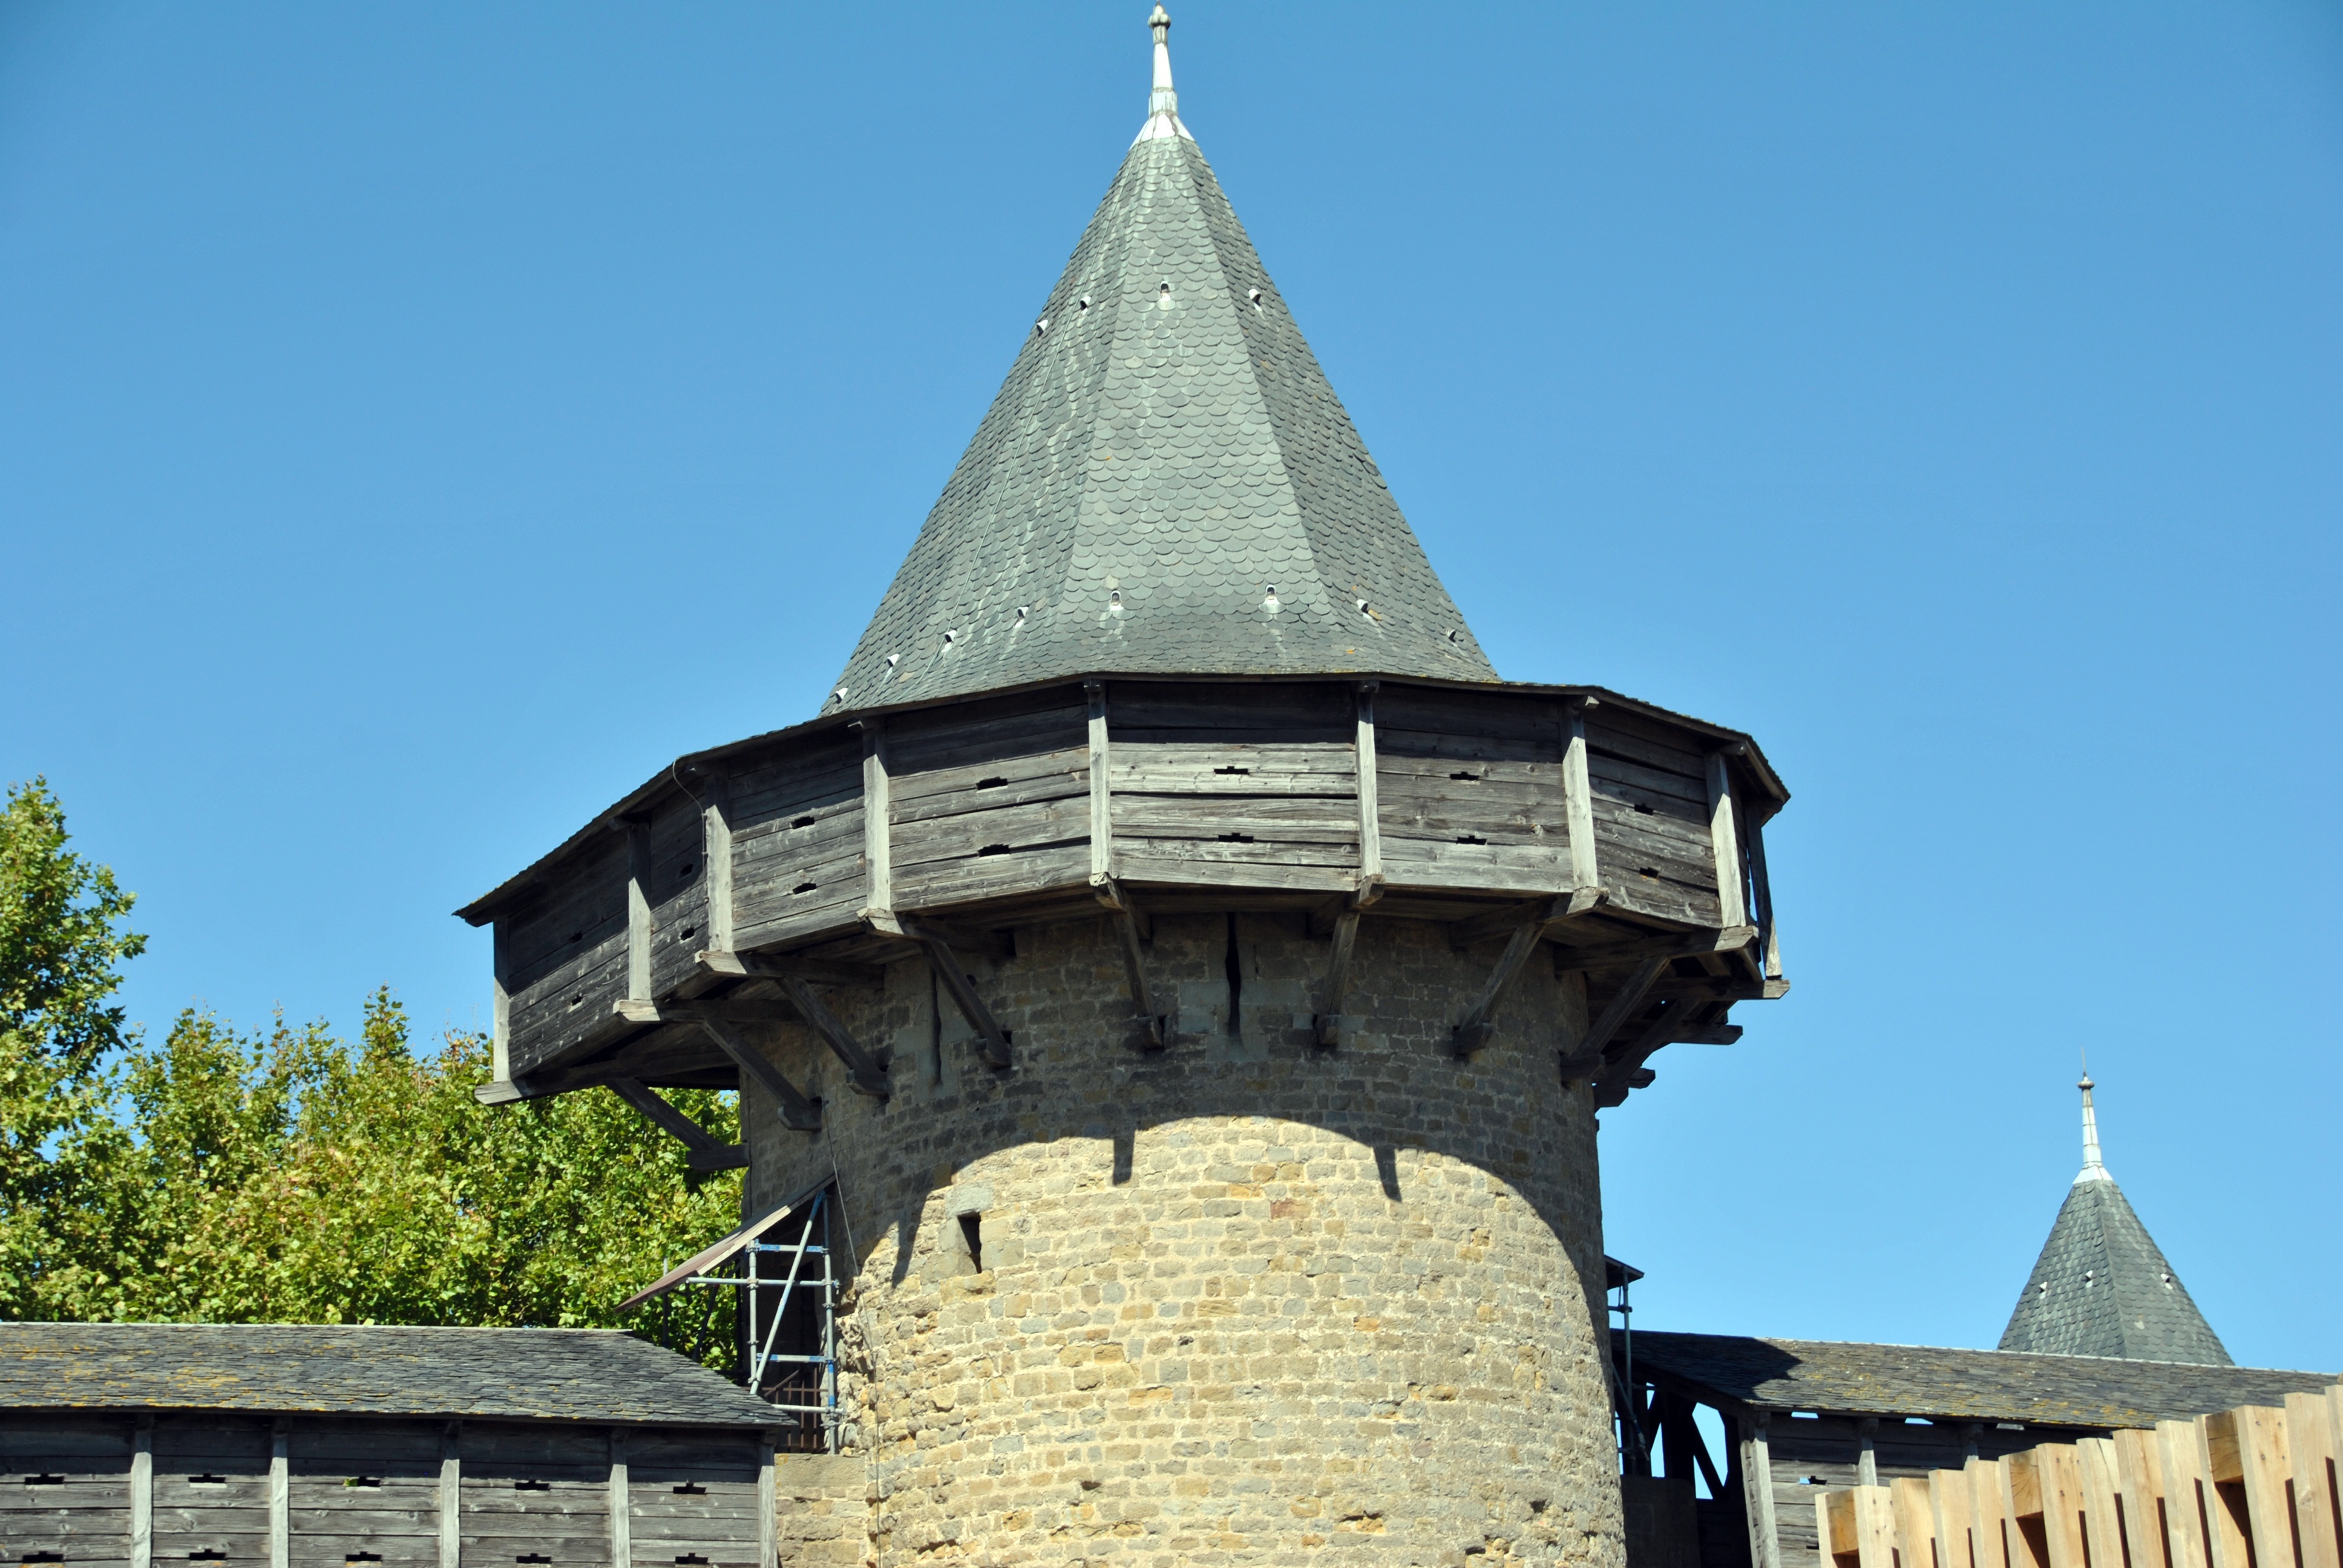
architecture, monument, tower, castle, landmark, tourism, bell tower, slate, medieval, steeple, carcassonne, texas, middle ages